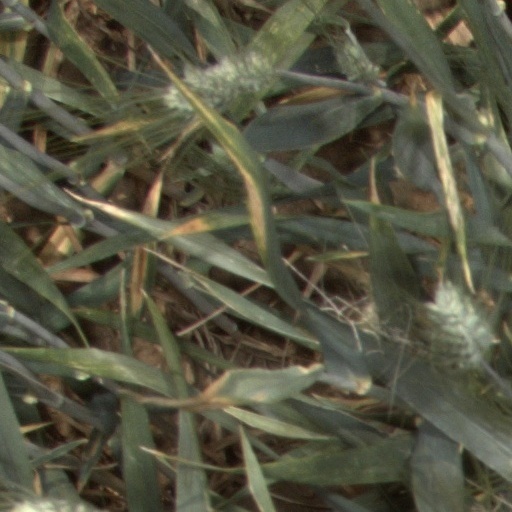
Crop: wheat